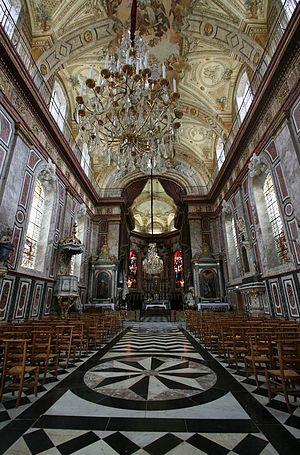
Eglise Bonsecours de Nancy, la nef.
Cette page concerne les événements qui se sont produits durant l'année 1858 en Lorraine.